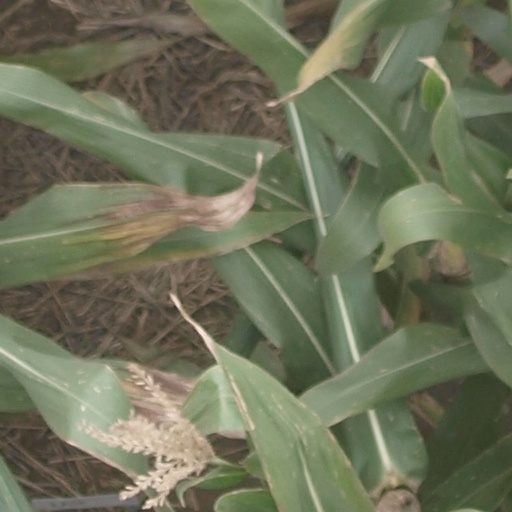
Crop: maize; corn